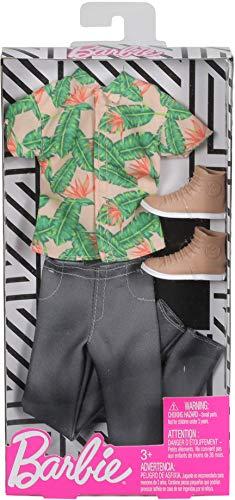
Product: Barbie Ken Fashions, Hawaiian
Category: Toys & Games | Dolls & Accessories | Dolls
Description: Kids can expand their clothing options for Ken doll sold separately with fashion packs that feature a complete look: one top, one bottom and a pair of shoes.
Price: $4.94
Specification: ProductDimensions:9x1x4.5inches|ItemWeight:1.92ounces|ShippingWeight:1.92ounces(Viewshippingratesandpolicies)|ASIN:B07HR99GC3|Itemmodelnumber:FXJ39|Manufacturerrecommendedage:3months-10years